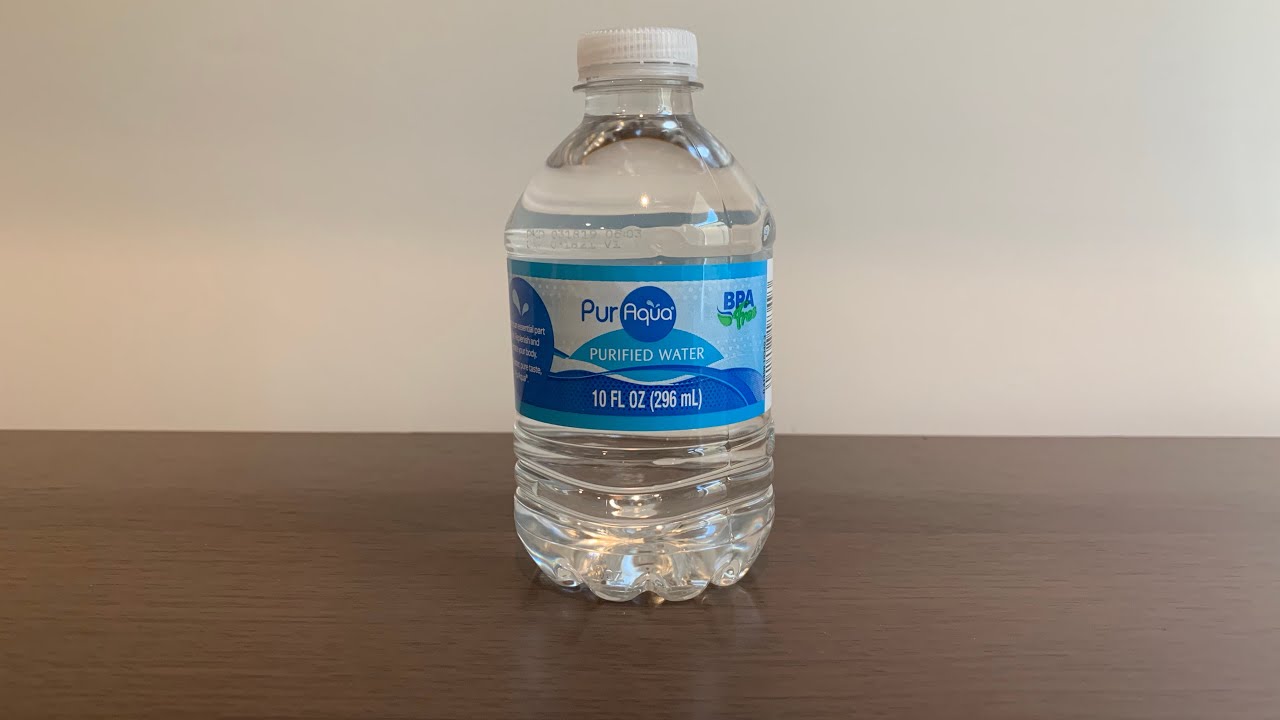
Label: plastic